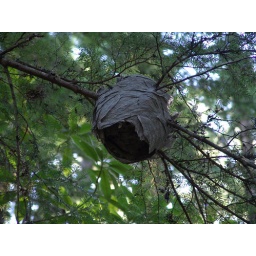
Hike to and/or around mirror lake